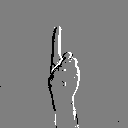
ASL letter: d